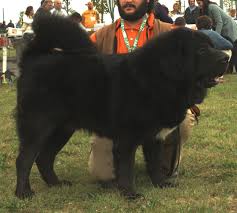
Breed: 205-n000030-Tibetan_mastiff